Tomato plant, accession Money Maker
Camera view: horizontal (90 deg, fisheye); turntable rotation: 120 degrees
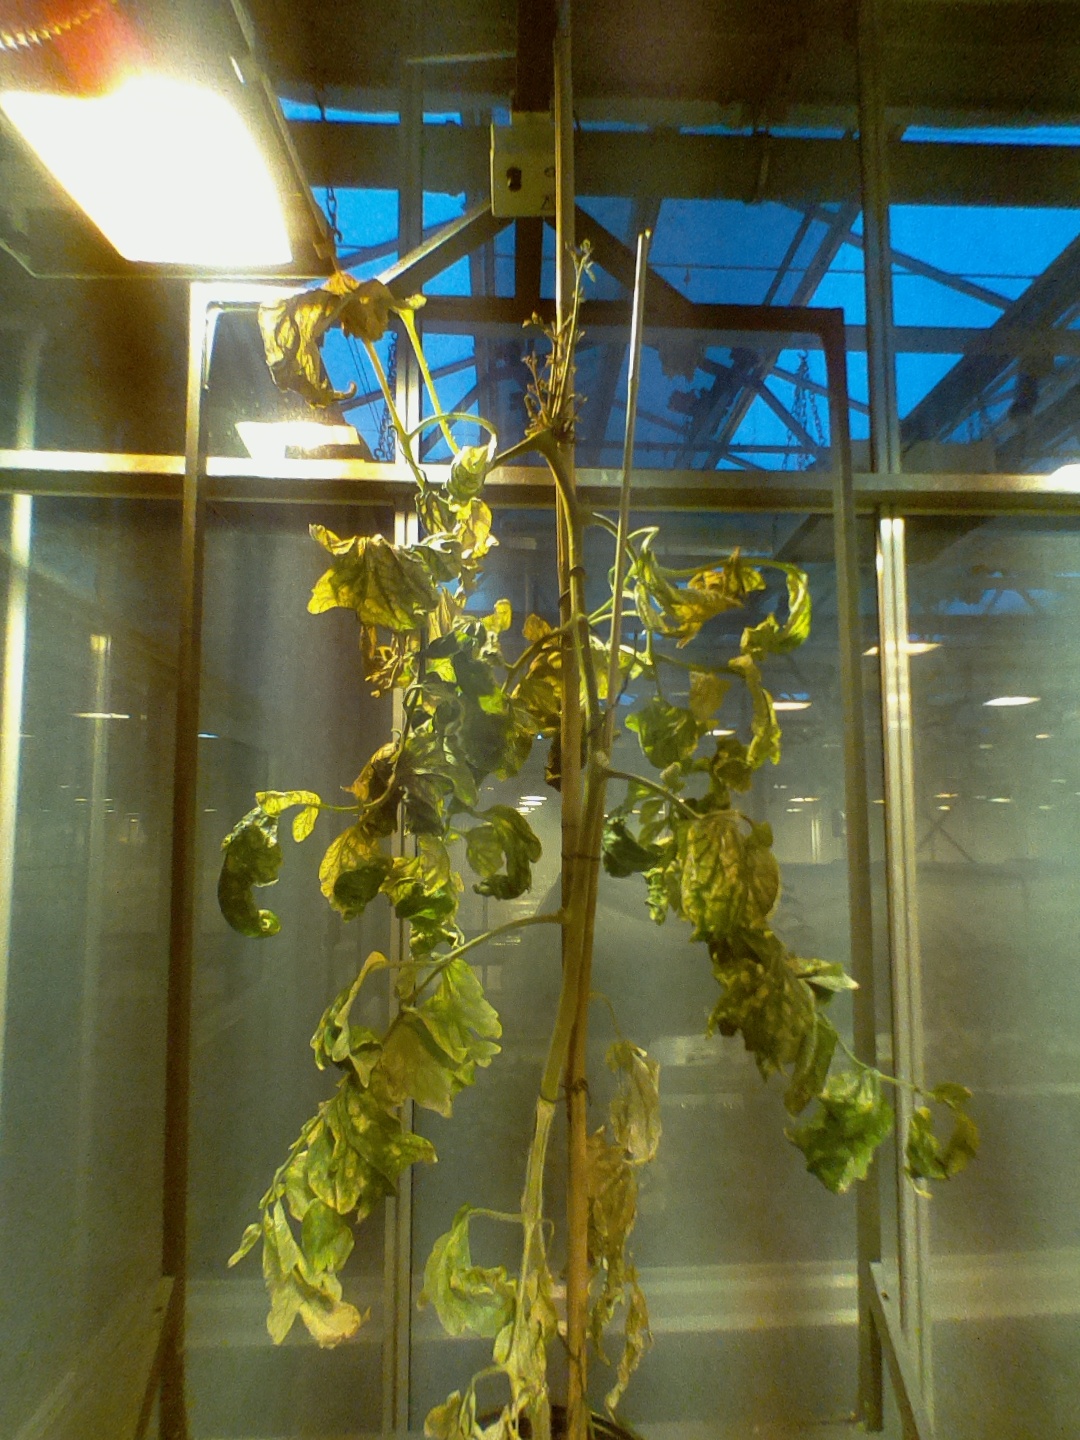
BBCH growth stage 29: 90%-100% Side shoots formed